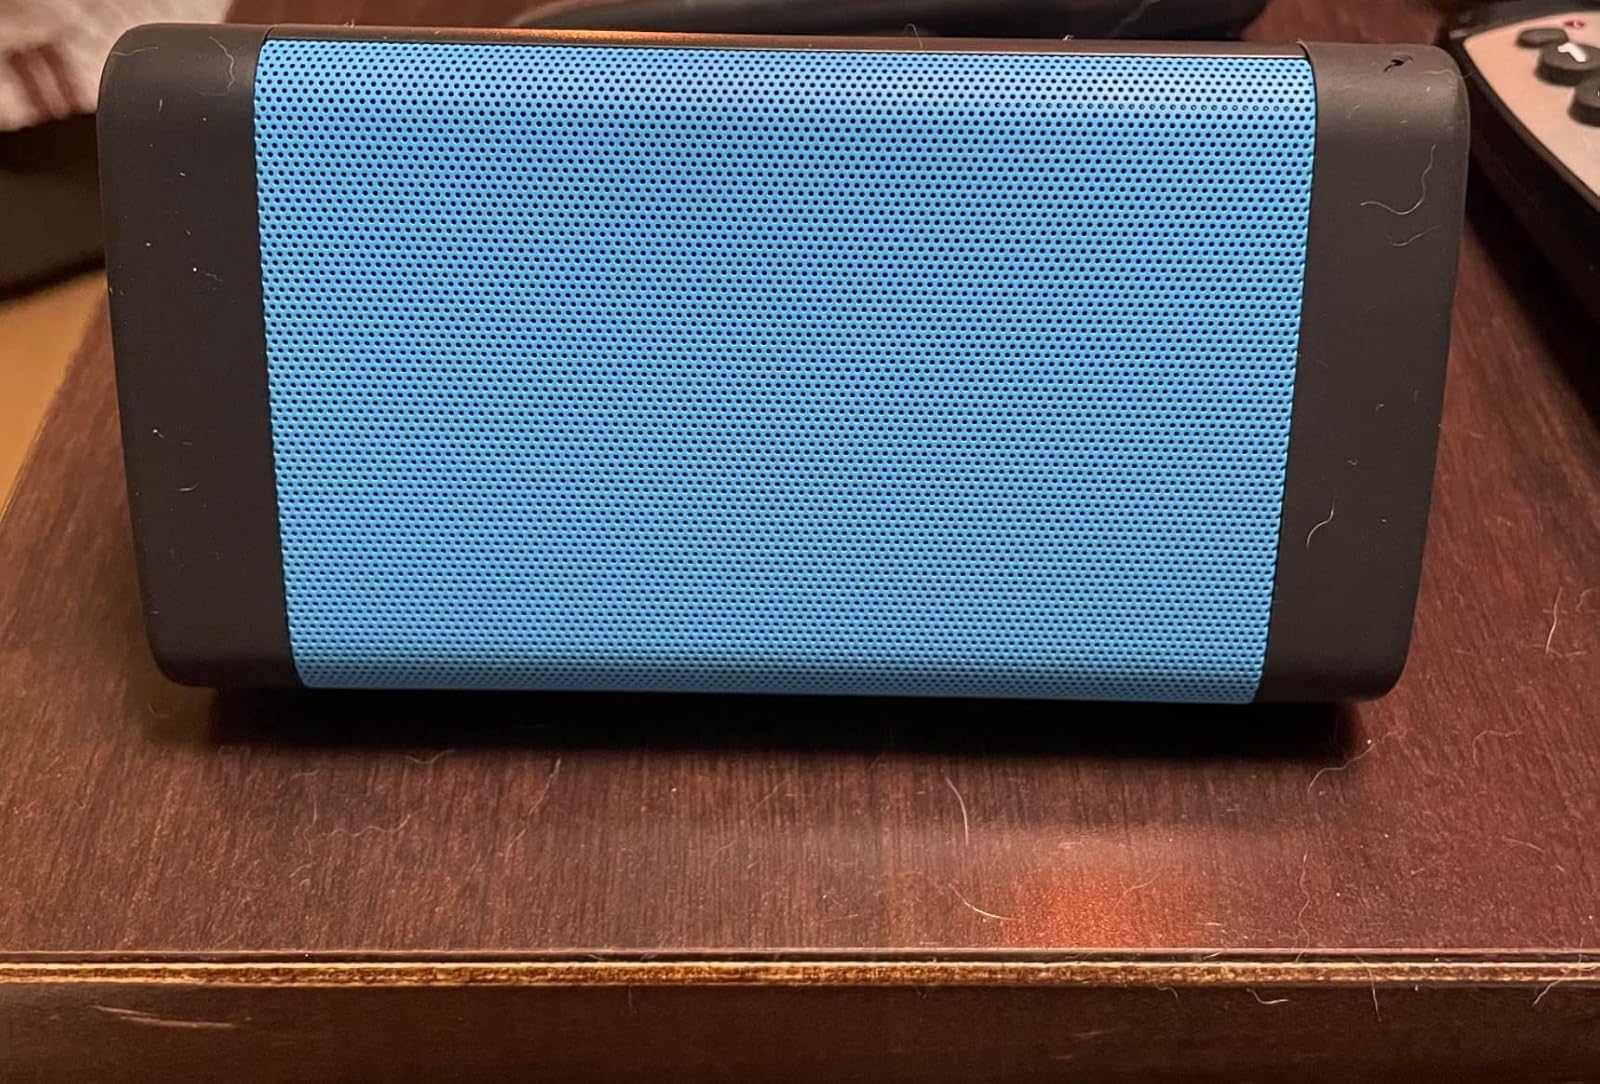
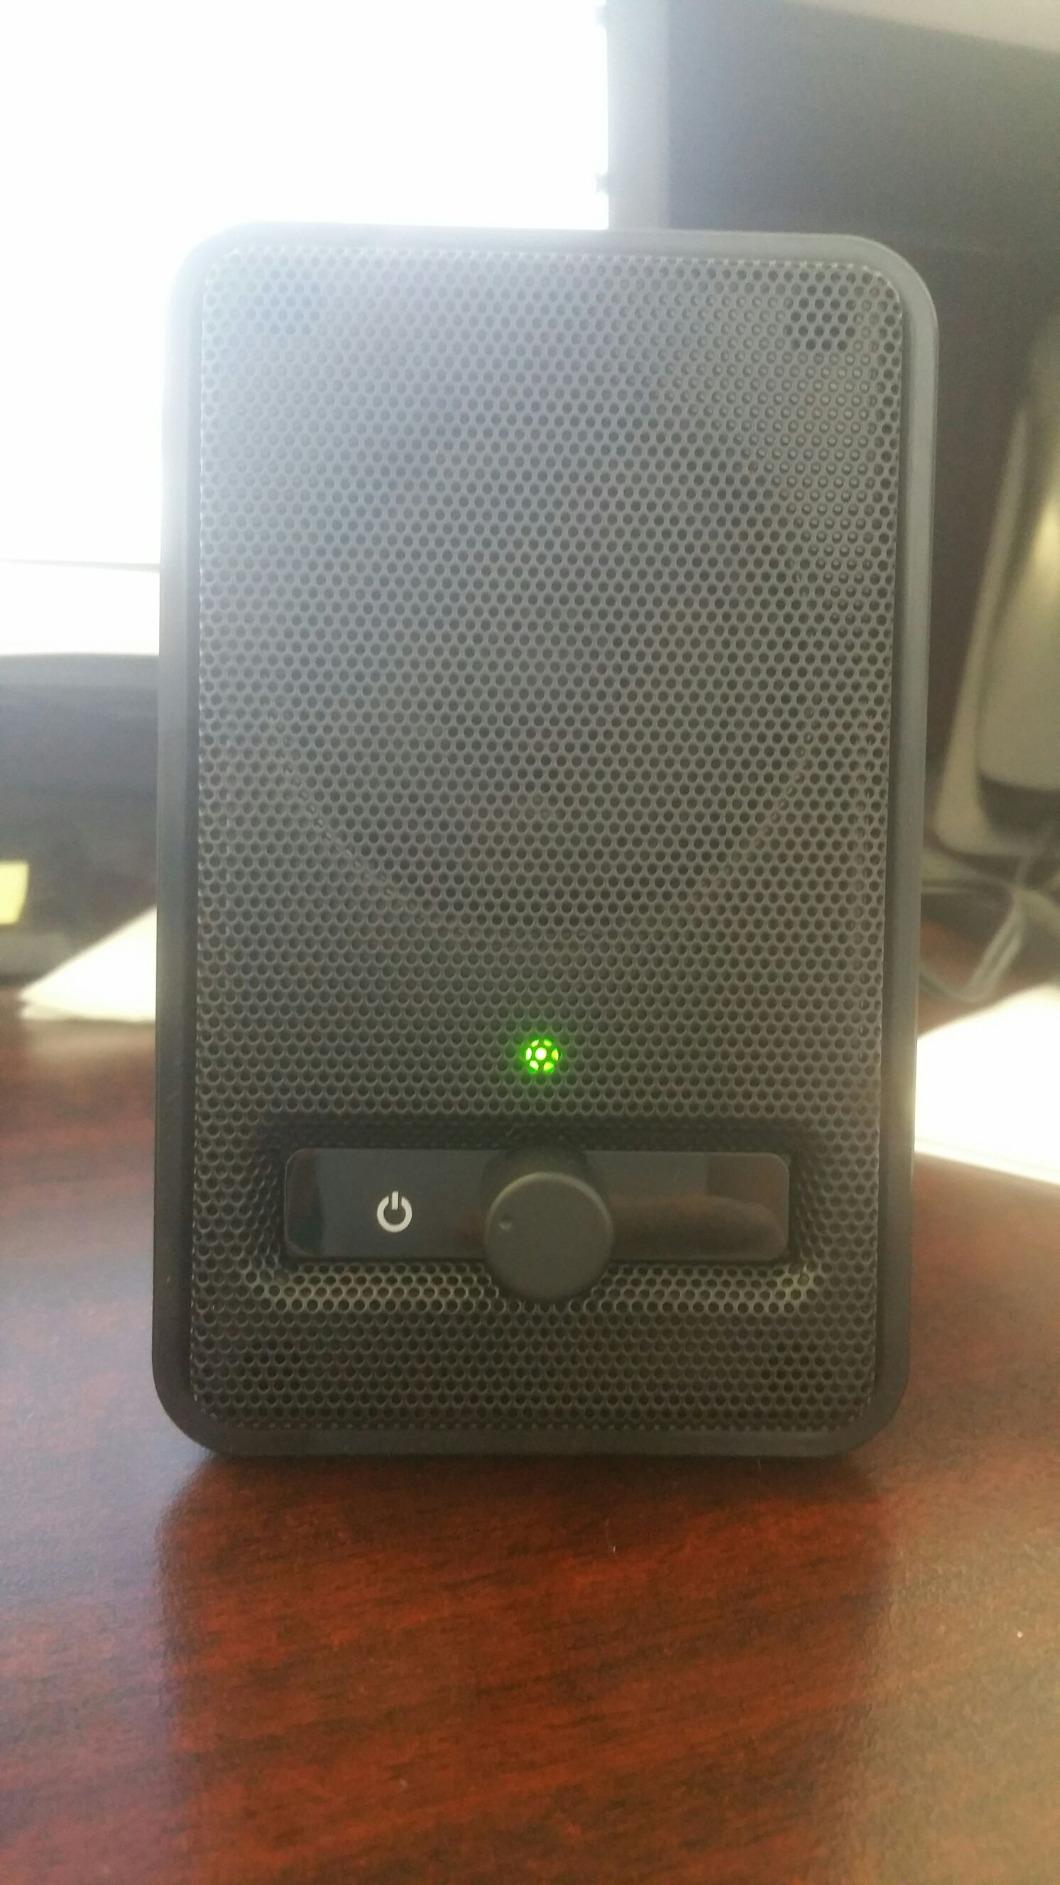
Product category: speaker
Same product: no